White Plains (Cookeville, Tennessee)

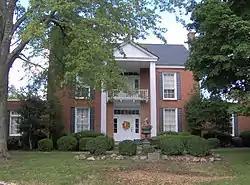

White Plains is an antebellum plantation house located in Algood, Tennessee near the U.S. city of Cookeville. In the 19th century, the plantation provided a key stopover along the Walton Road, an early stagecoach road connecting Knoxville and Nashville, and in 1854 served as a temporary county seat for the newly formed Putnam County. In 2009, the house was added to the National Register of Historic Places.